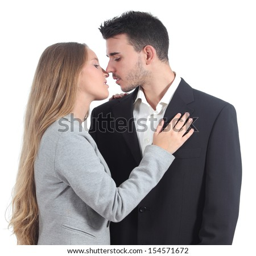
couple of businesspeople in love ready to kiss isolated on a white background